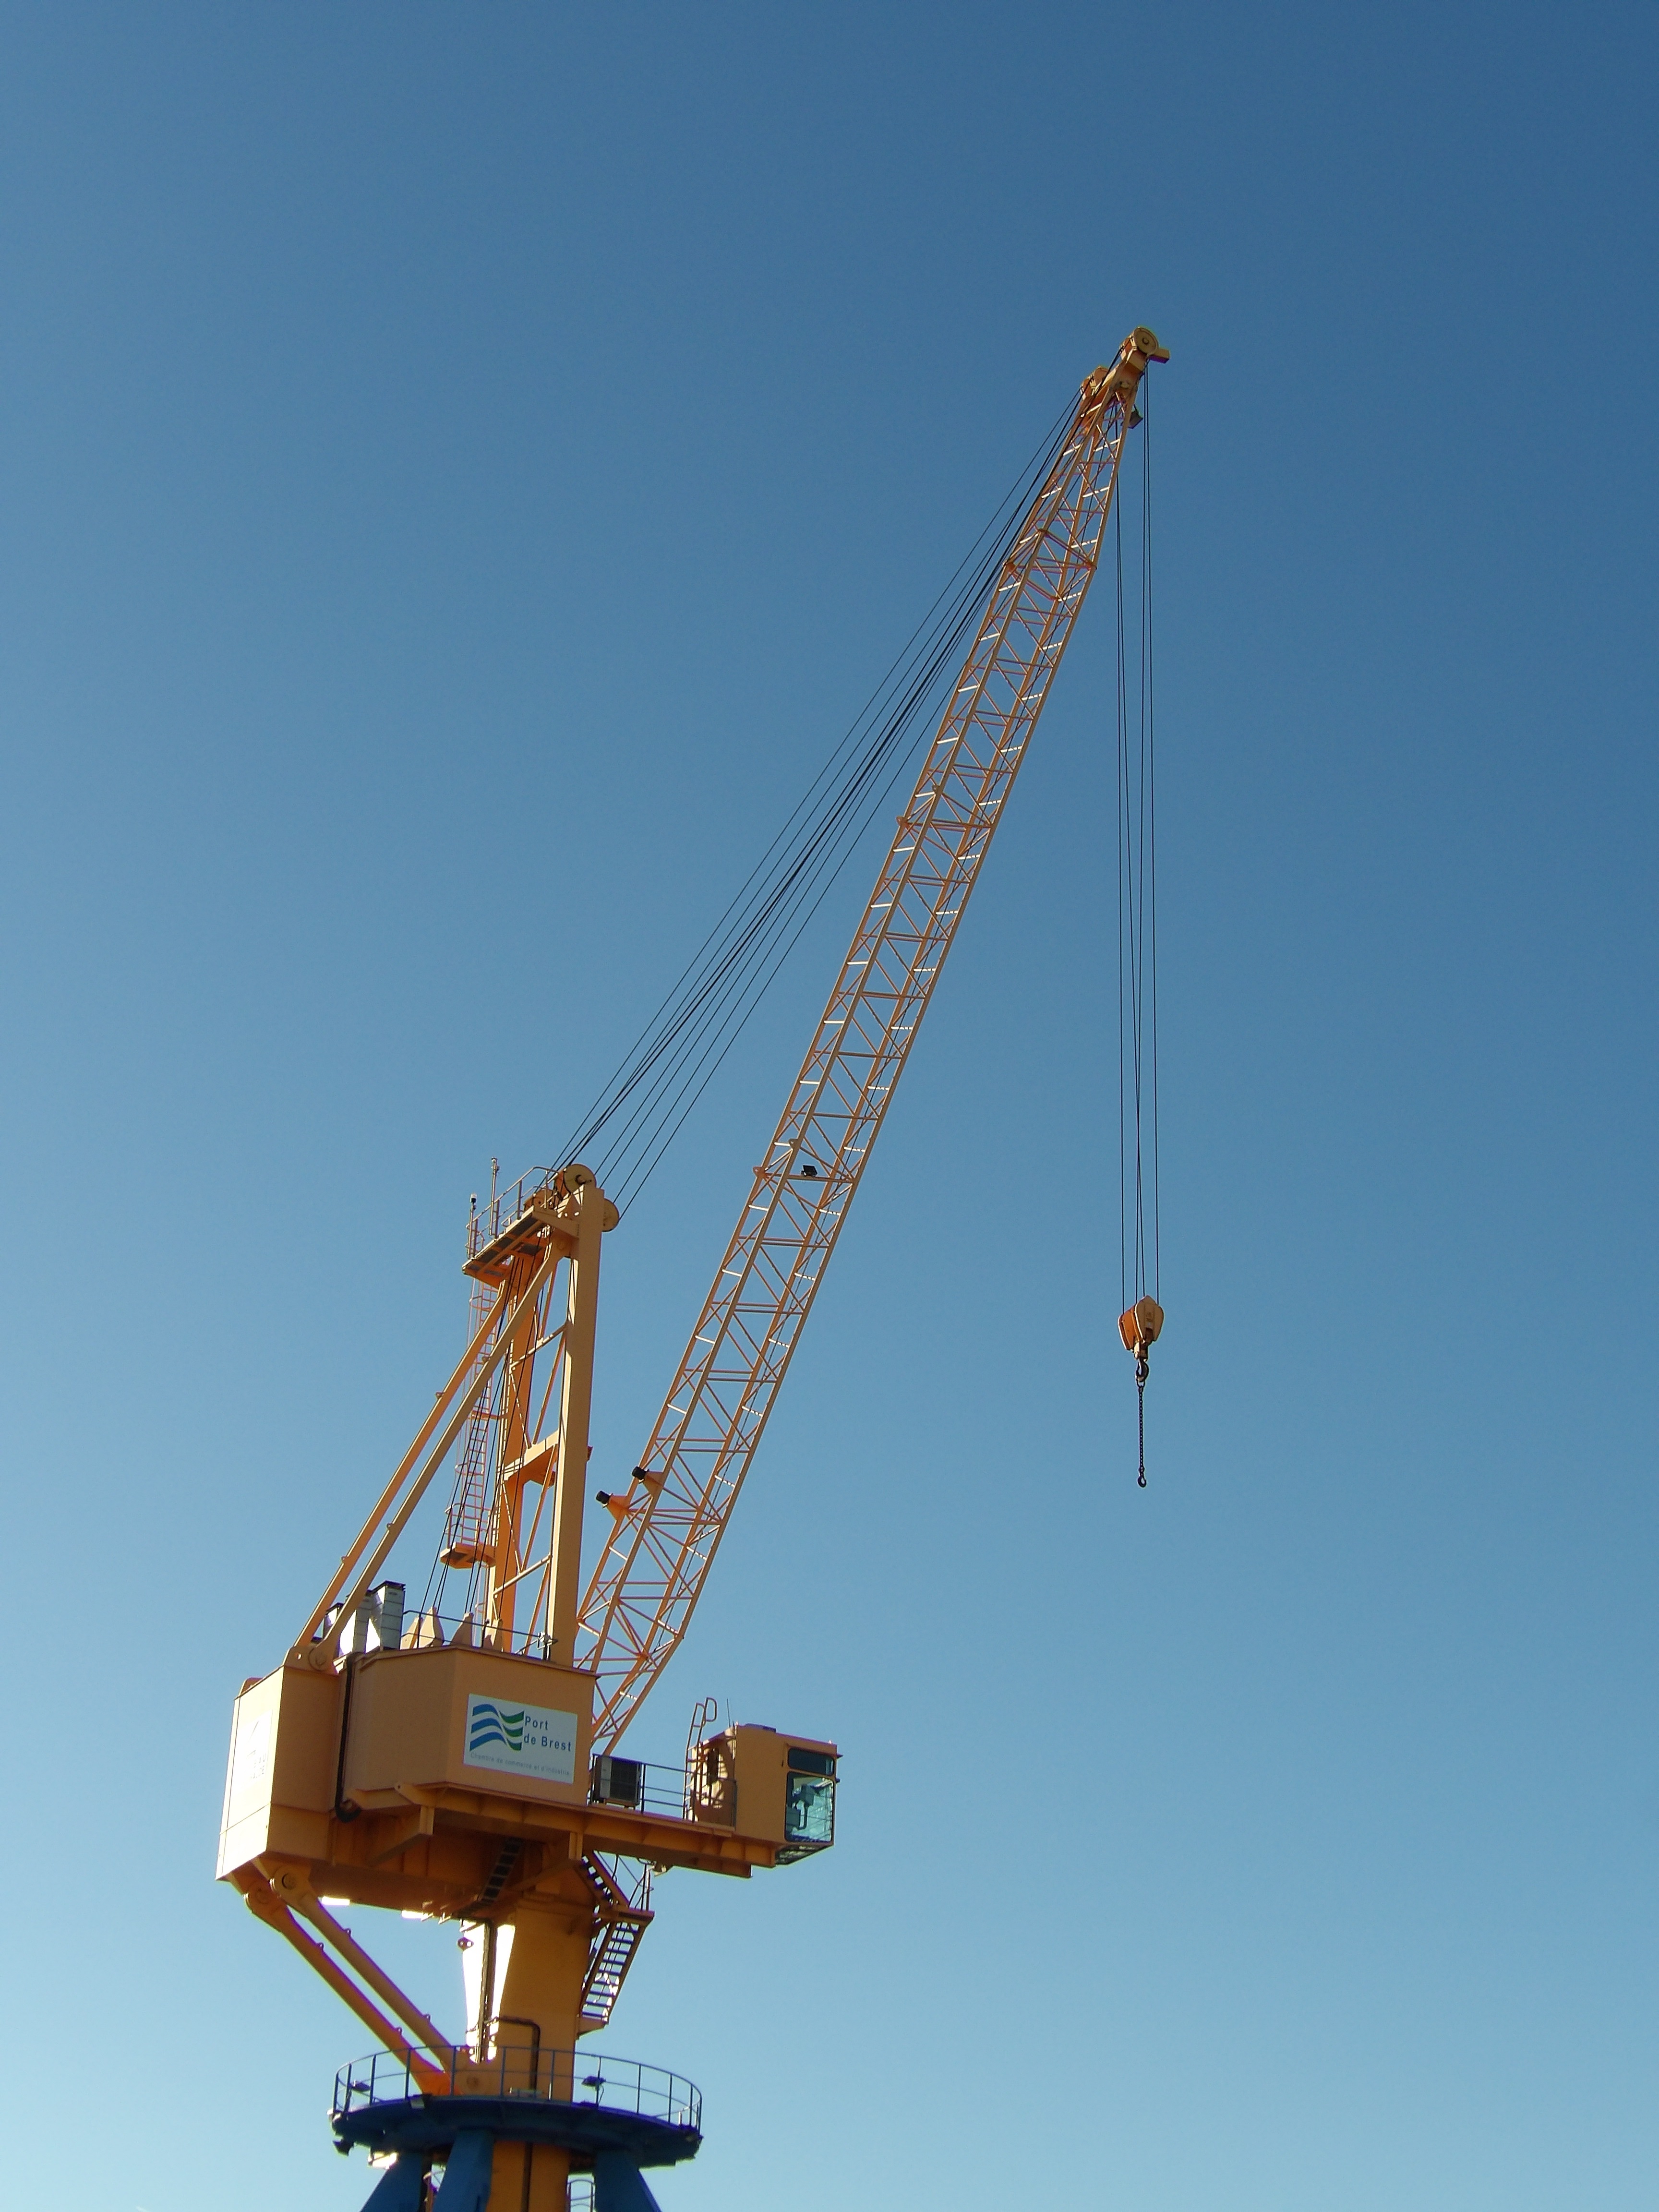
vehicle, mast, metal, industrial, port, crane, maritime, brittany, commodity, finist re, construction equipment, brest, commercial port, crane vessel floating